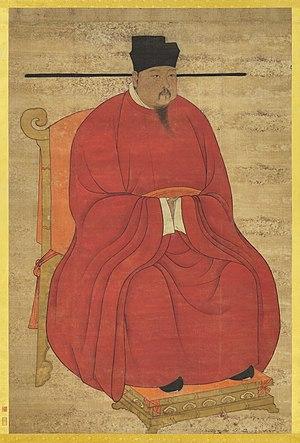
La dynastie Song est une dynastie impériale de Chine qui a succédé à la Période des Cinq Dynasties et des Dix Royaumes et précédé la dynastie Yuan, qui renverse les Song en 1279. Cette dynastie est divisée deux époques, les Song du Nord et les Song du Sud, qui sont séparées par la conquête du Nord de la Chine par la dynastie Jin en 1127. Entre ces deux périodes, la capitale impériale des Song passe de Bianjing vers Li'an.
Zhenzong, né Zhao Heng, est le troisième empereur de la dynastie Song, et le troisième fils de Song Taizong. Son règne fut marqué par le renforcement de la puissance du pays.